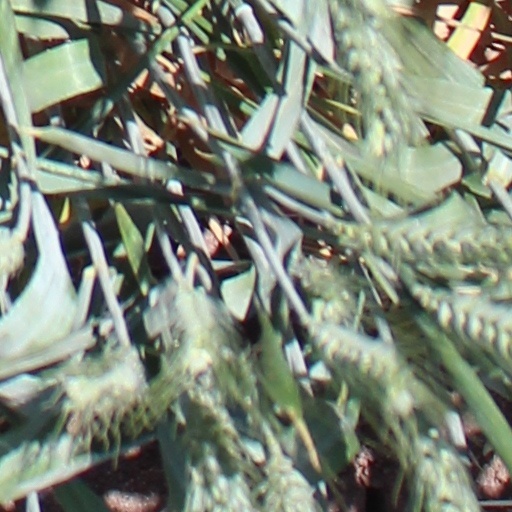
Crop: wheat